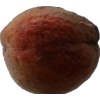
Label: peach